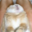
Label: rabbit